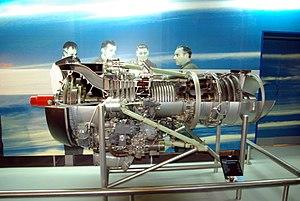
Rolls-Royce/Hispano-Suiza Tyne présenté au musée Safran.
Safran Transmission Systems, anciennement Société française Hispano-Suiza puis Hispano-Suiza, est une division de la société française Safran, spécialisée dans l'étude et la fabrication de transmissions de puissance pour l'industrie aéronautique et spatiale.
Hispano-Suiza était une marque espagnole d'automobiles et d'équipement aéronautique fondée à Barcelone en 1904 par l'ingénieur suisse Marc Birkigt et les entrepreneurs espagnols Damià Mateu i Bisa et Francisco Seix Zaya. Elle est réputée pour avoir produit des voitures de luxe pendant la guerre civile espagnole, pour ses moteurs d'avion qui ont équipé notamment les SPAD durant la Première Guerre mondiale, ainsi que la plupart des avions de chasse jusqu'à la Seconde Guerre mondiale, et pour ses canons équipant la majorité des avions britanniques.